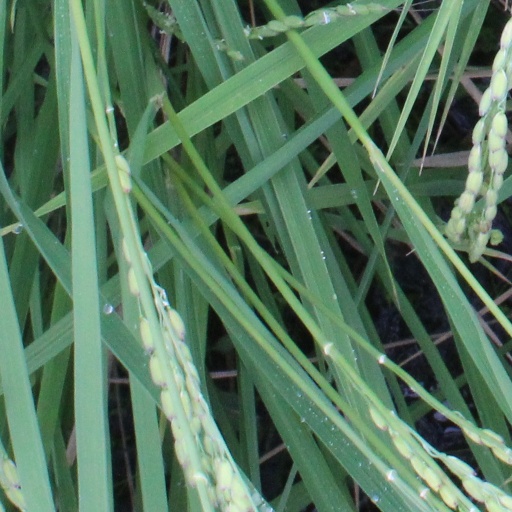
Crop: rice